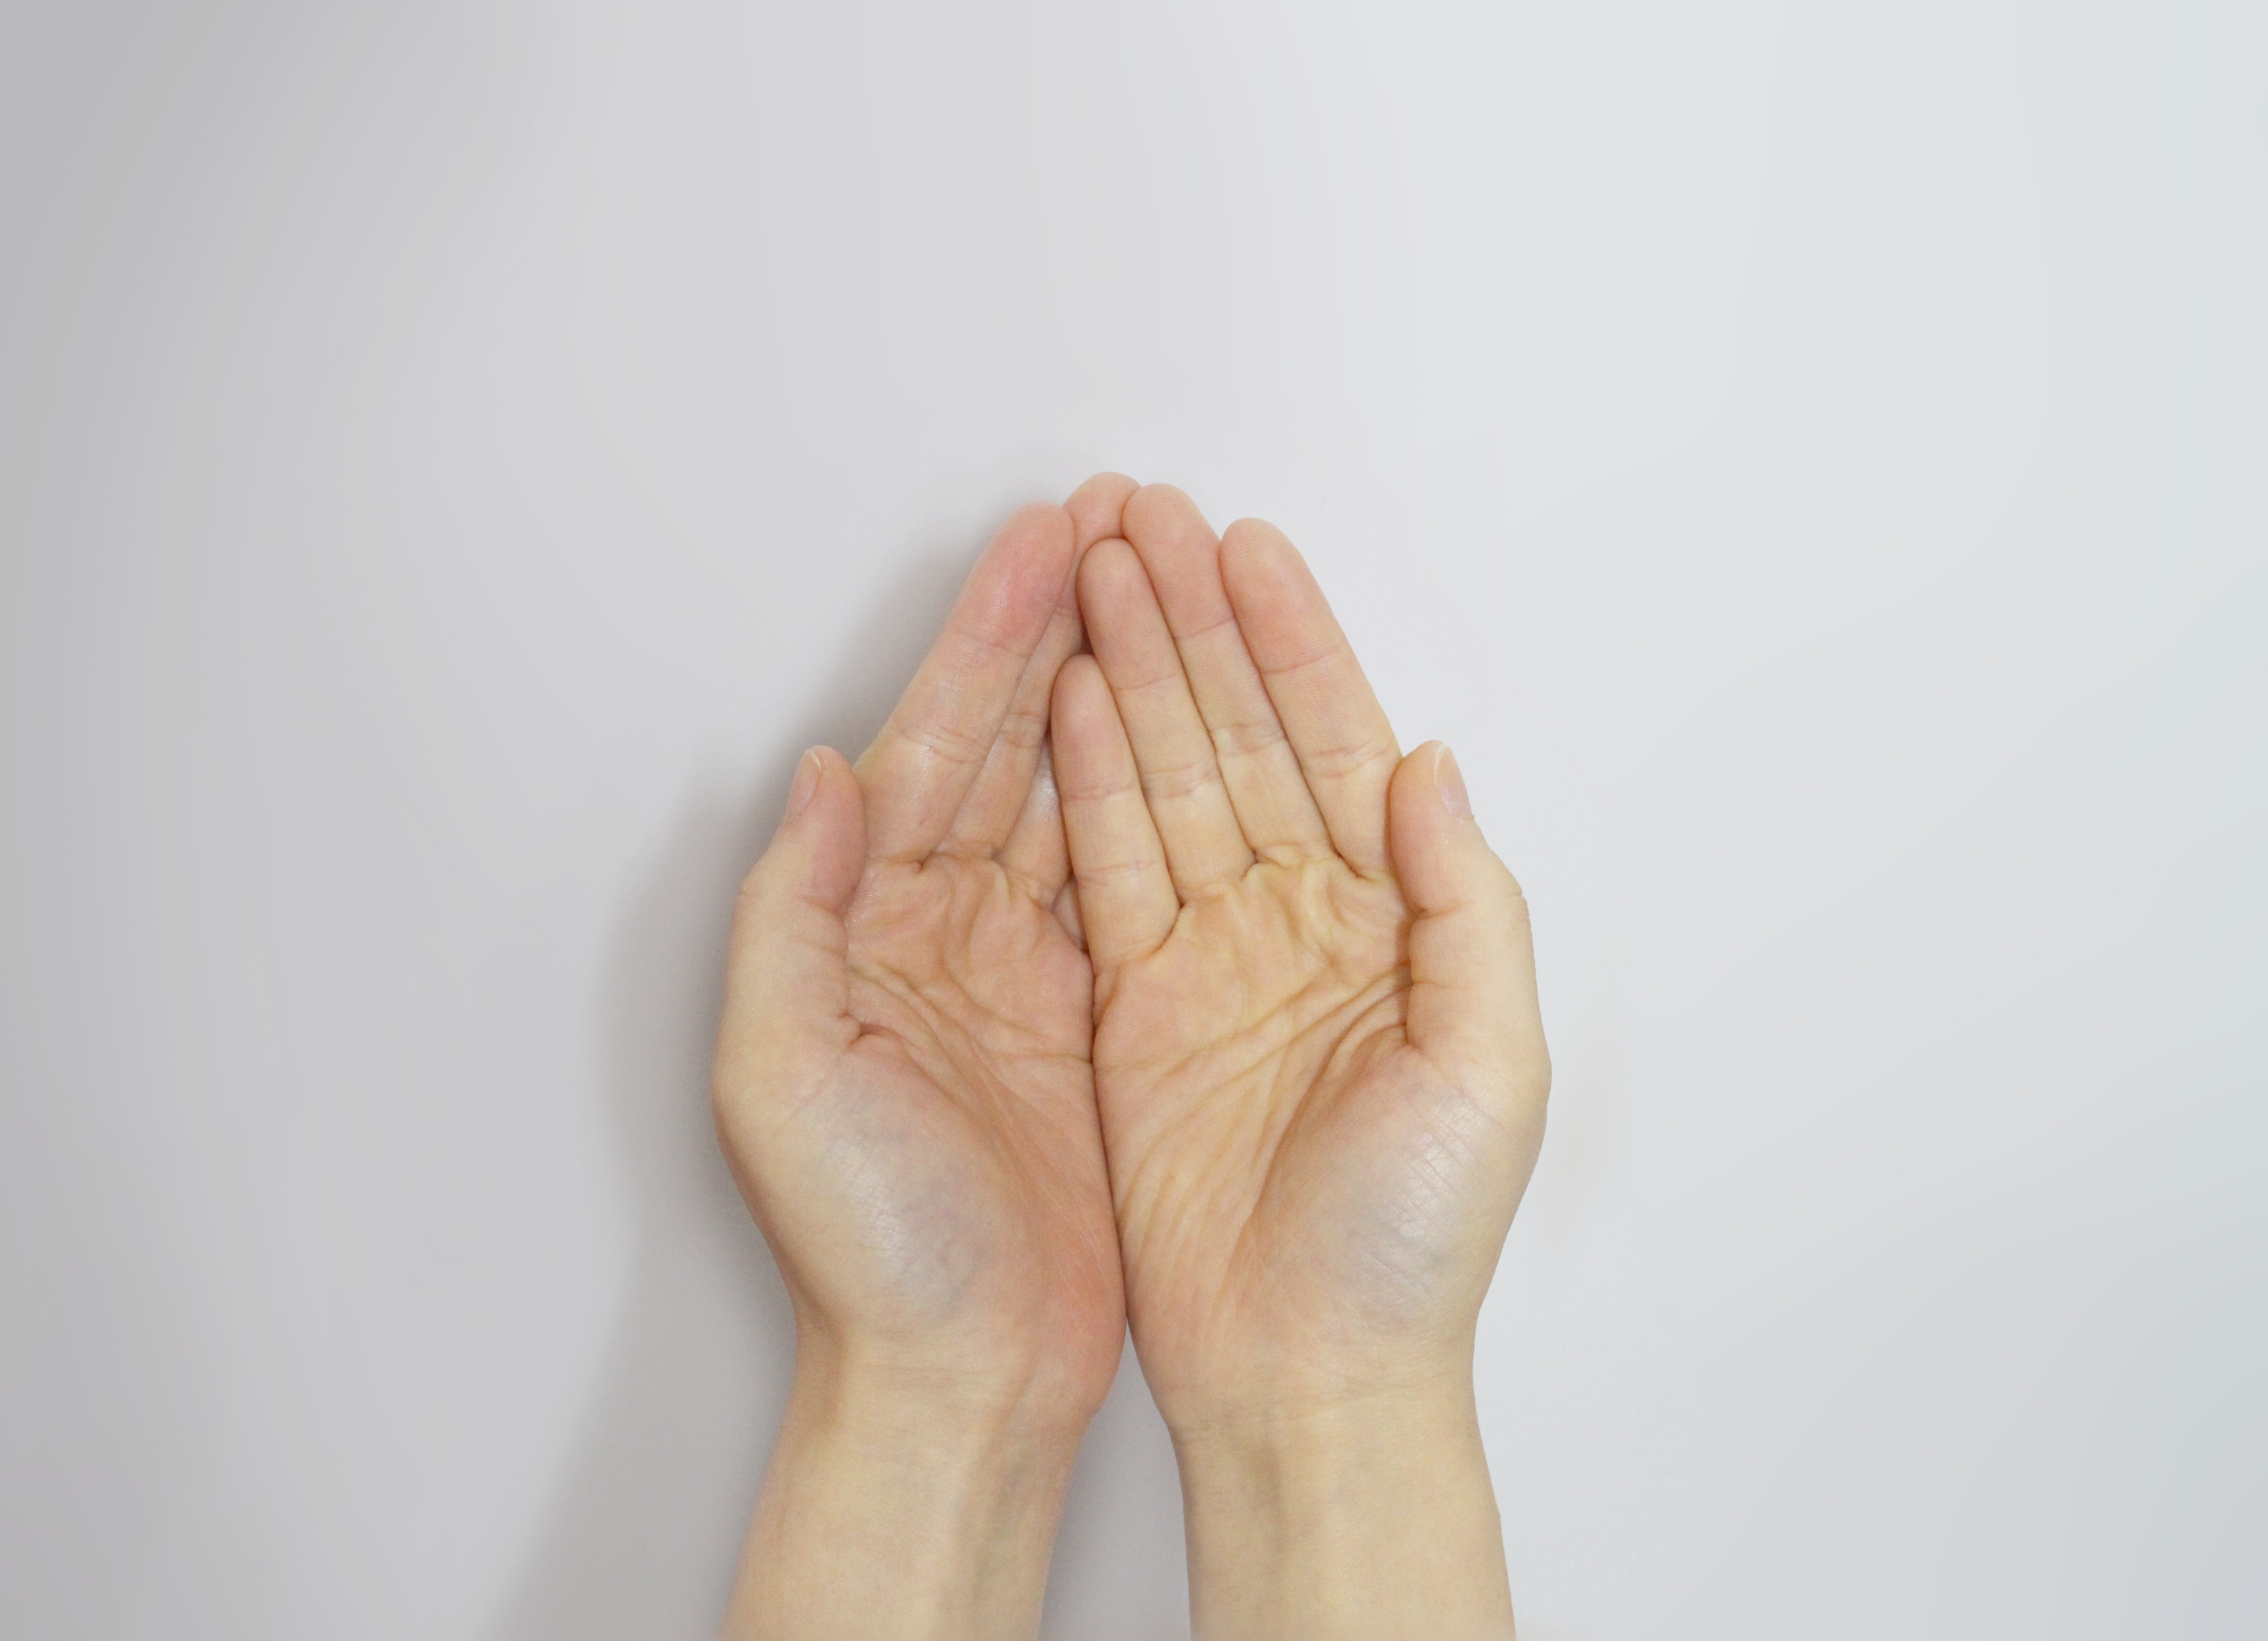
hand, leg, love, finger, arm, nail, holding hands, close up, human body, hands, skin, organ, please, collecting, thumb, interaction, fundraising, aid, sense, human action